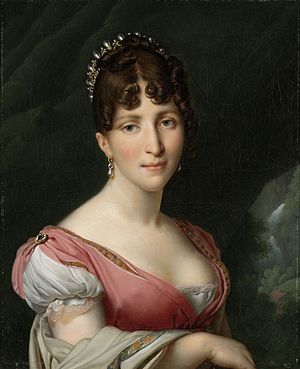
Louis Bonaparte / Levned / Familie
Hortense de Beauharnais (Portræt af Anne-Louis Girodet-Trioson)
"Louis Napoléon Bonaparte var en af kejser Napoleons fire brødre. Fra 1806 til 1810 var han under navnet ""Lodewijk Napoleon"" konge af det af hans bror dannede Kongeriget Holland.